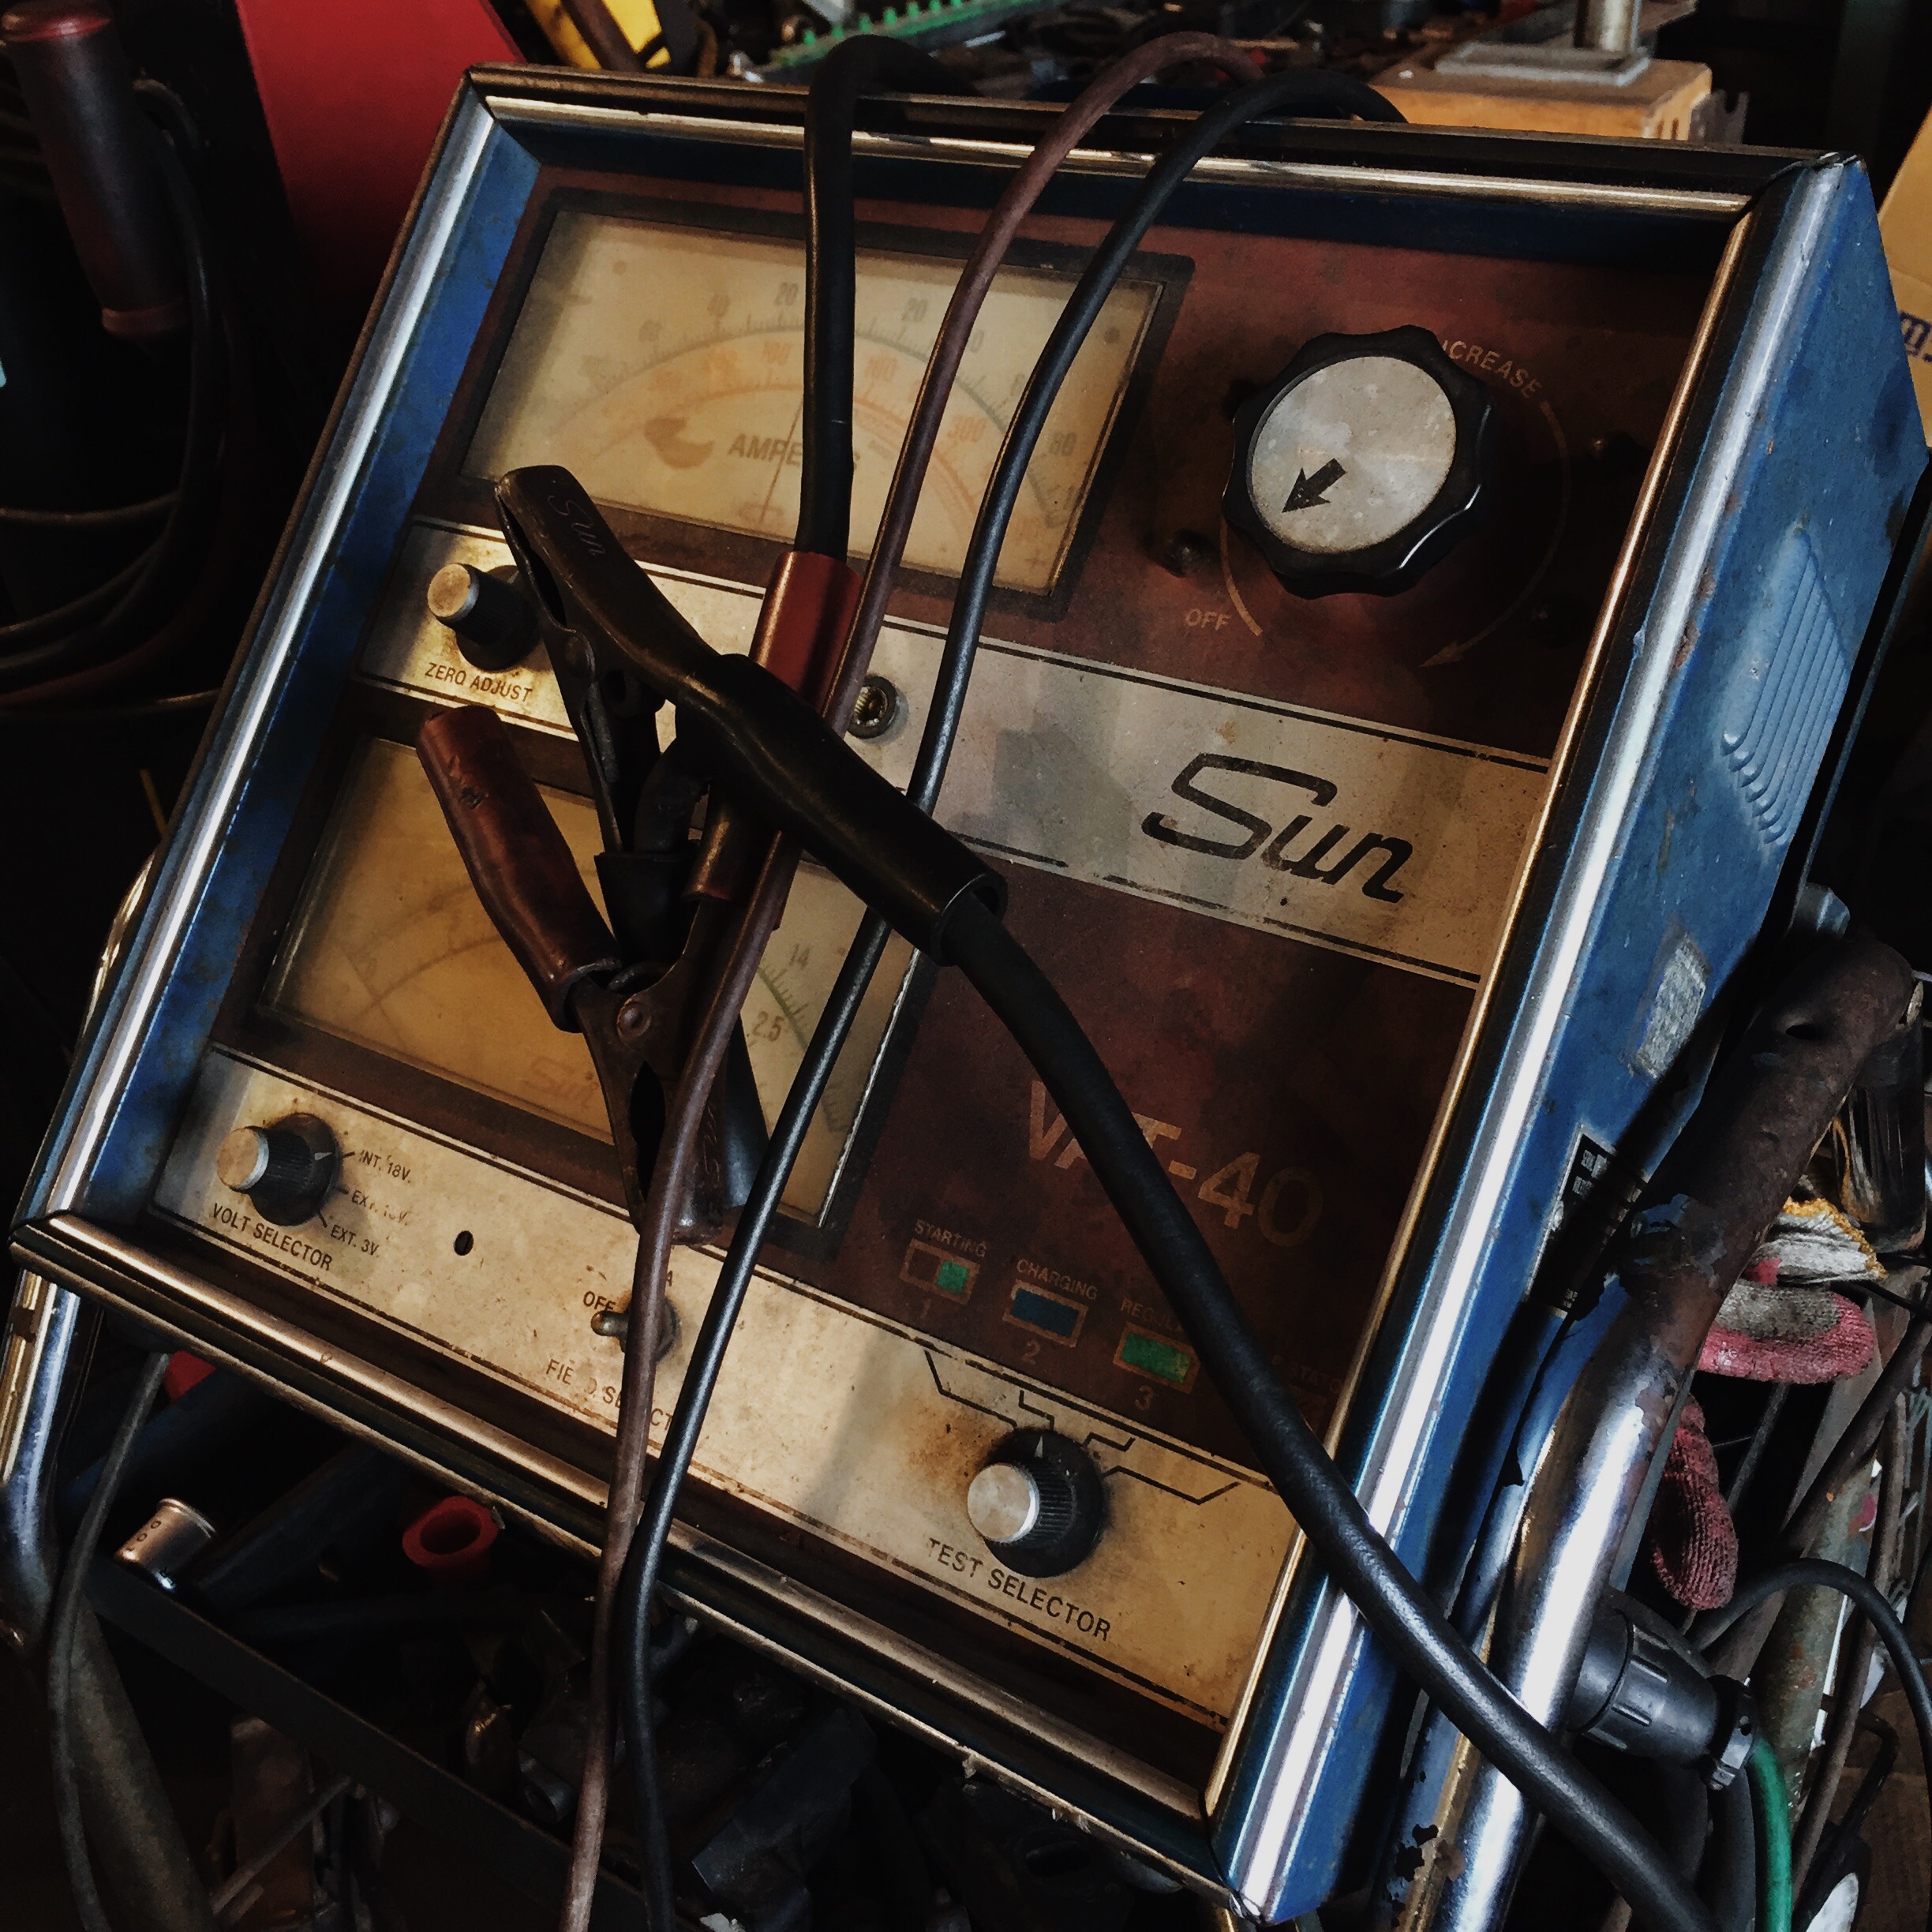
car, wheel, vehicle, vintage car, classic